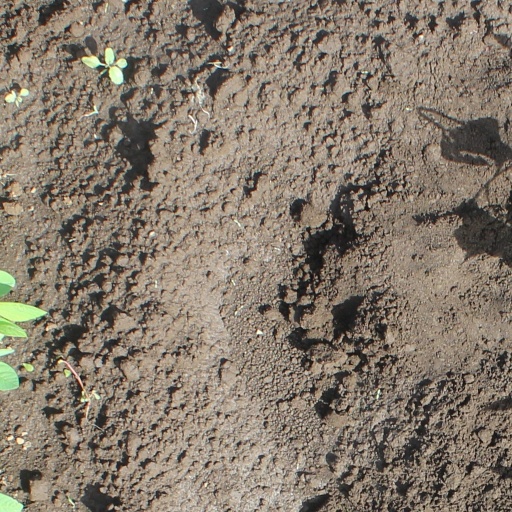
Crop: soybean